Late Antique and medieval mosaics in Italy

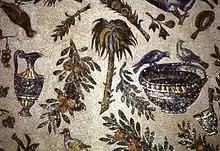
Santa Costanza ceiling detail, 324-6

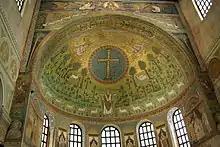
Triumphal arch and apse semi-dome in Basilica of Sant' Apollinare in Classe, Ravenna (549)

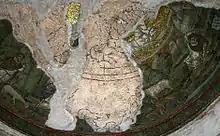
Basilica of San Lorenzo, Milan, with underdrawing revealed.

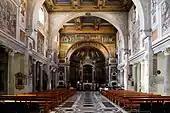
Santa Prassede, ca 820

"Early Roman mosaics belonged to the floor"; except in Nero's Domus Aurea, there is little evidence of ambitious wall mosaics before the Christian period, even at Pompeii and surrounding sites, where chances of survival were better than elsewhere. The famous Alexander Mosaic (c. 100) from Pompeii was a floor, and the main use of vertical mosaics was for places unsuitable for frescos, such as fountains, baths and garden architecture including the very popular nymphaeum.